Yanling County, Henan

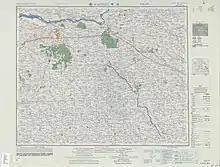
Historical map including Yanling (labeled as YEN-LING ) and surrounding region (AMS, 1954)

In the Eastern Zhou dynasty, the area became known as "Yan Yi" after the destruction of the state of Yan under Duke Wu of Zheng in the early part of the reign of King Ping of Zhou (after 770 BC).